Valve Kirsipuu

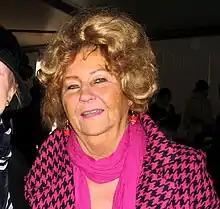
Valve Kirsipuu in 2010

Valve Kirsipuu (née Valve Elu; 5 March 1933 Tallinn – 20 September 2017 Corfu) was an Estonian economist and politician. She was a member of the VII, VIII and IX Riigikogu.